Mozarabic Rite

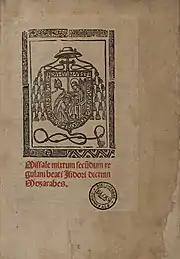
Title page of the "Missale Mixtum secundum regulam beati Isidori" (1500)

There were a number of major attempts in reviving the decrepit Mozarabic Rite during the late medieval period. At the end of the 13th century, Archbishop Gonzalo Pérez Gudiel of Toledo (1280–1299), a Mozarab by blood, was concerned enough about the grave circumstances of the rite to entrust archdean Jofré de Loaysa with the renewal of the Mozarabic clergy and the copying of new liturgical books, giving new life to the Mozarab community and its rite.